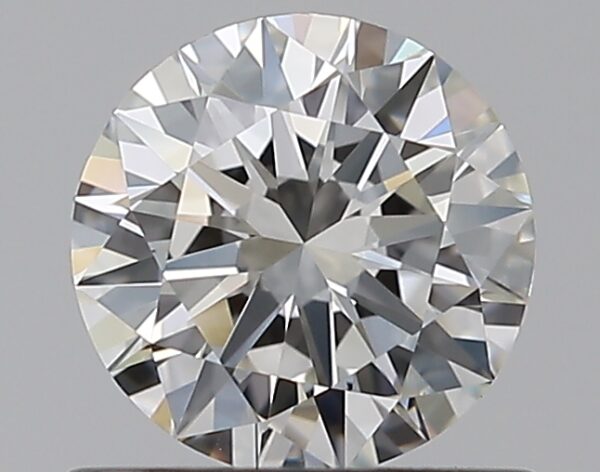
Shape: round
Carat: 0.59
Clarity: VS1
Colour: G
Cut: EX
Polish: EX
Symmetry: EX
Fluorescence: N
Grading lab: GIA
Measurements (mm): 5.47 x 5.49 x 3.27